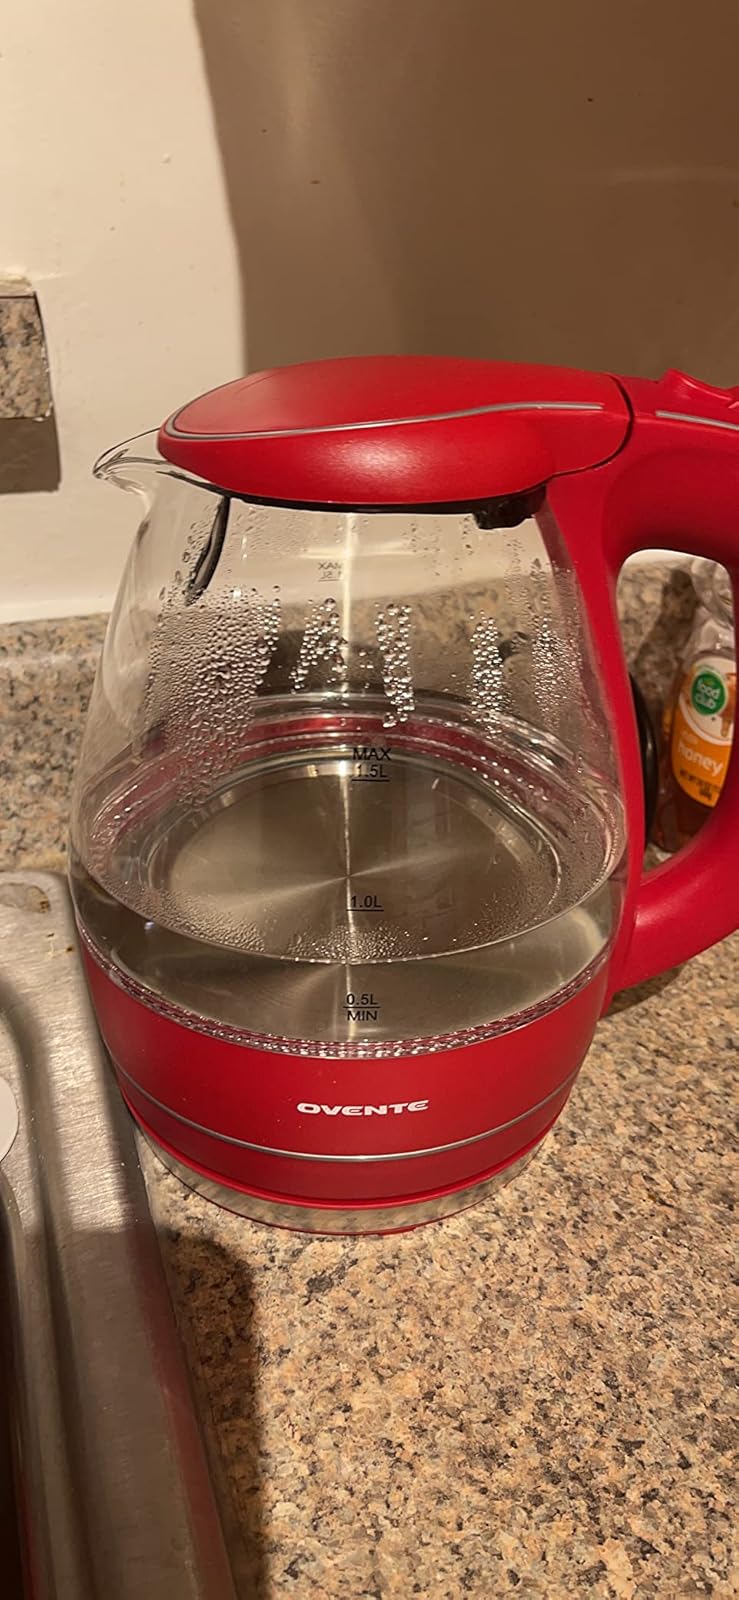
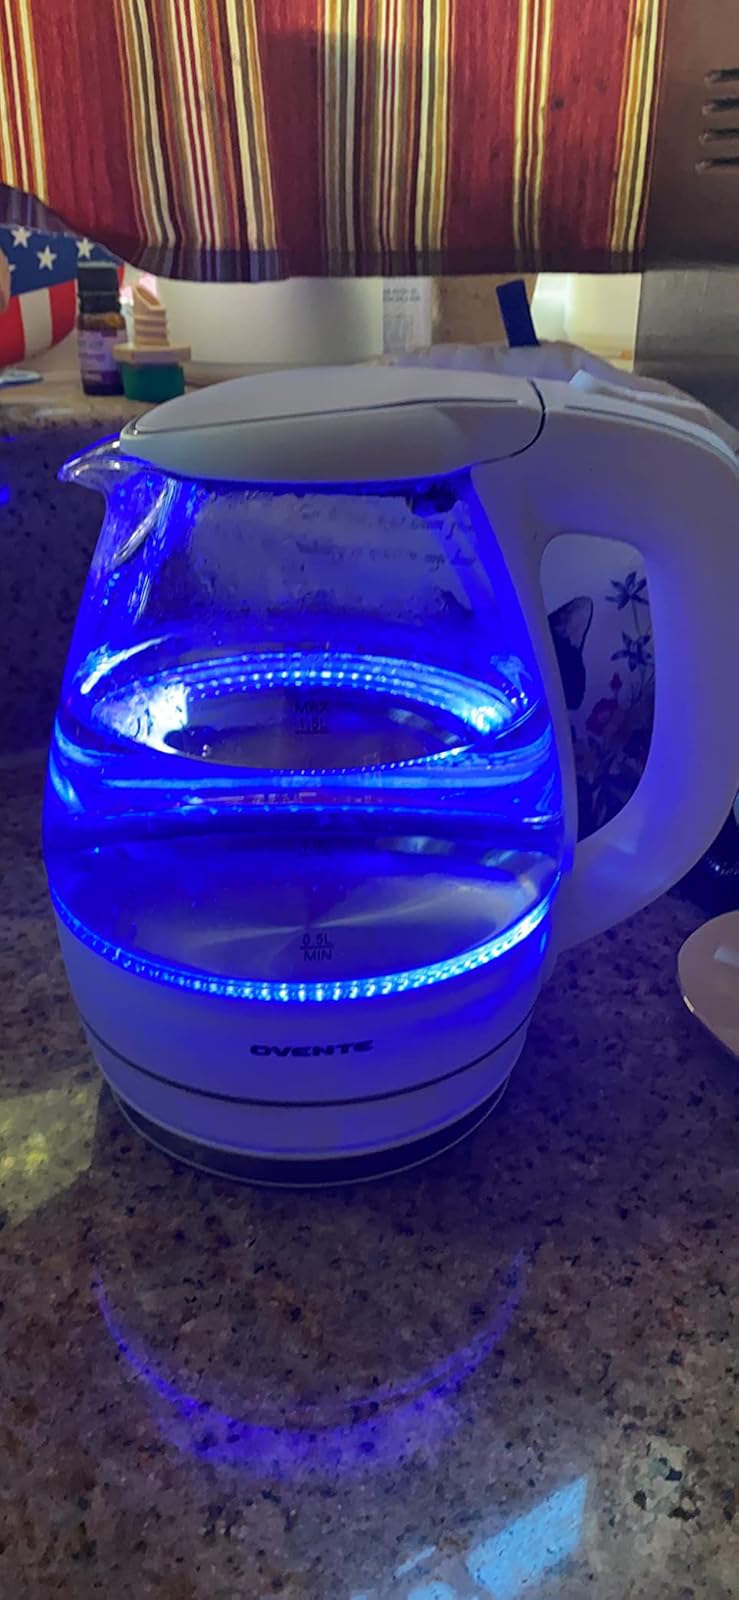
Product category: items_kettle
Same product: no